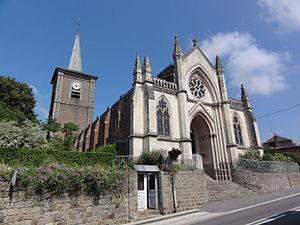
Vendegies-sur-Écaillon (Nord, Fr) église
Vendegies-sur-Écaillon est une commune française située dans le département du Nord, en région Hauts-de-France.